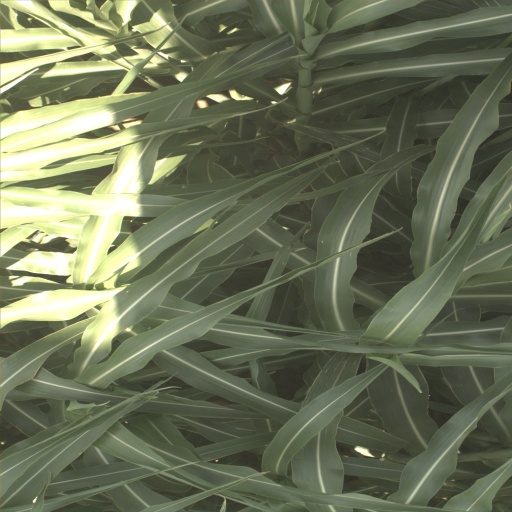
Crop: sorghum